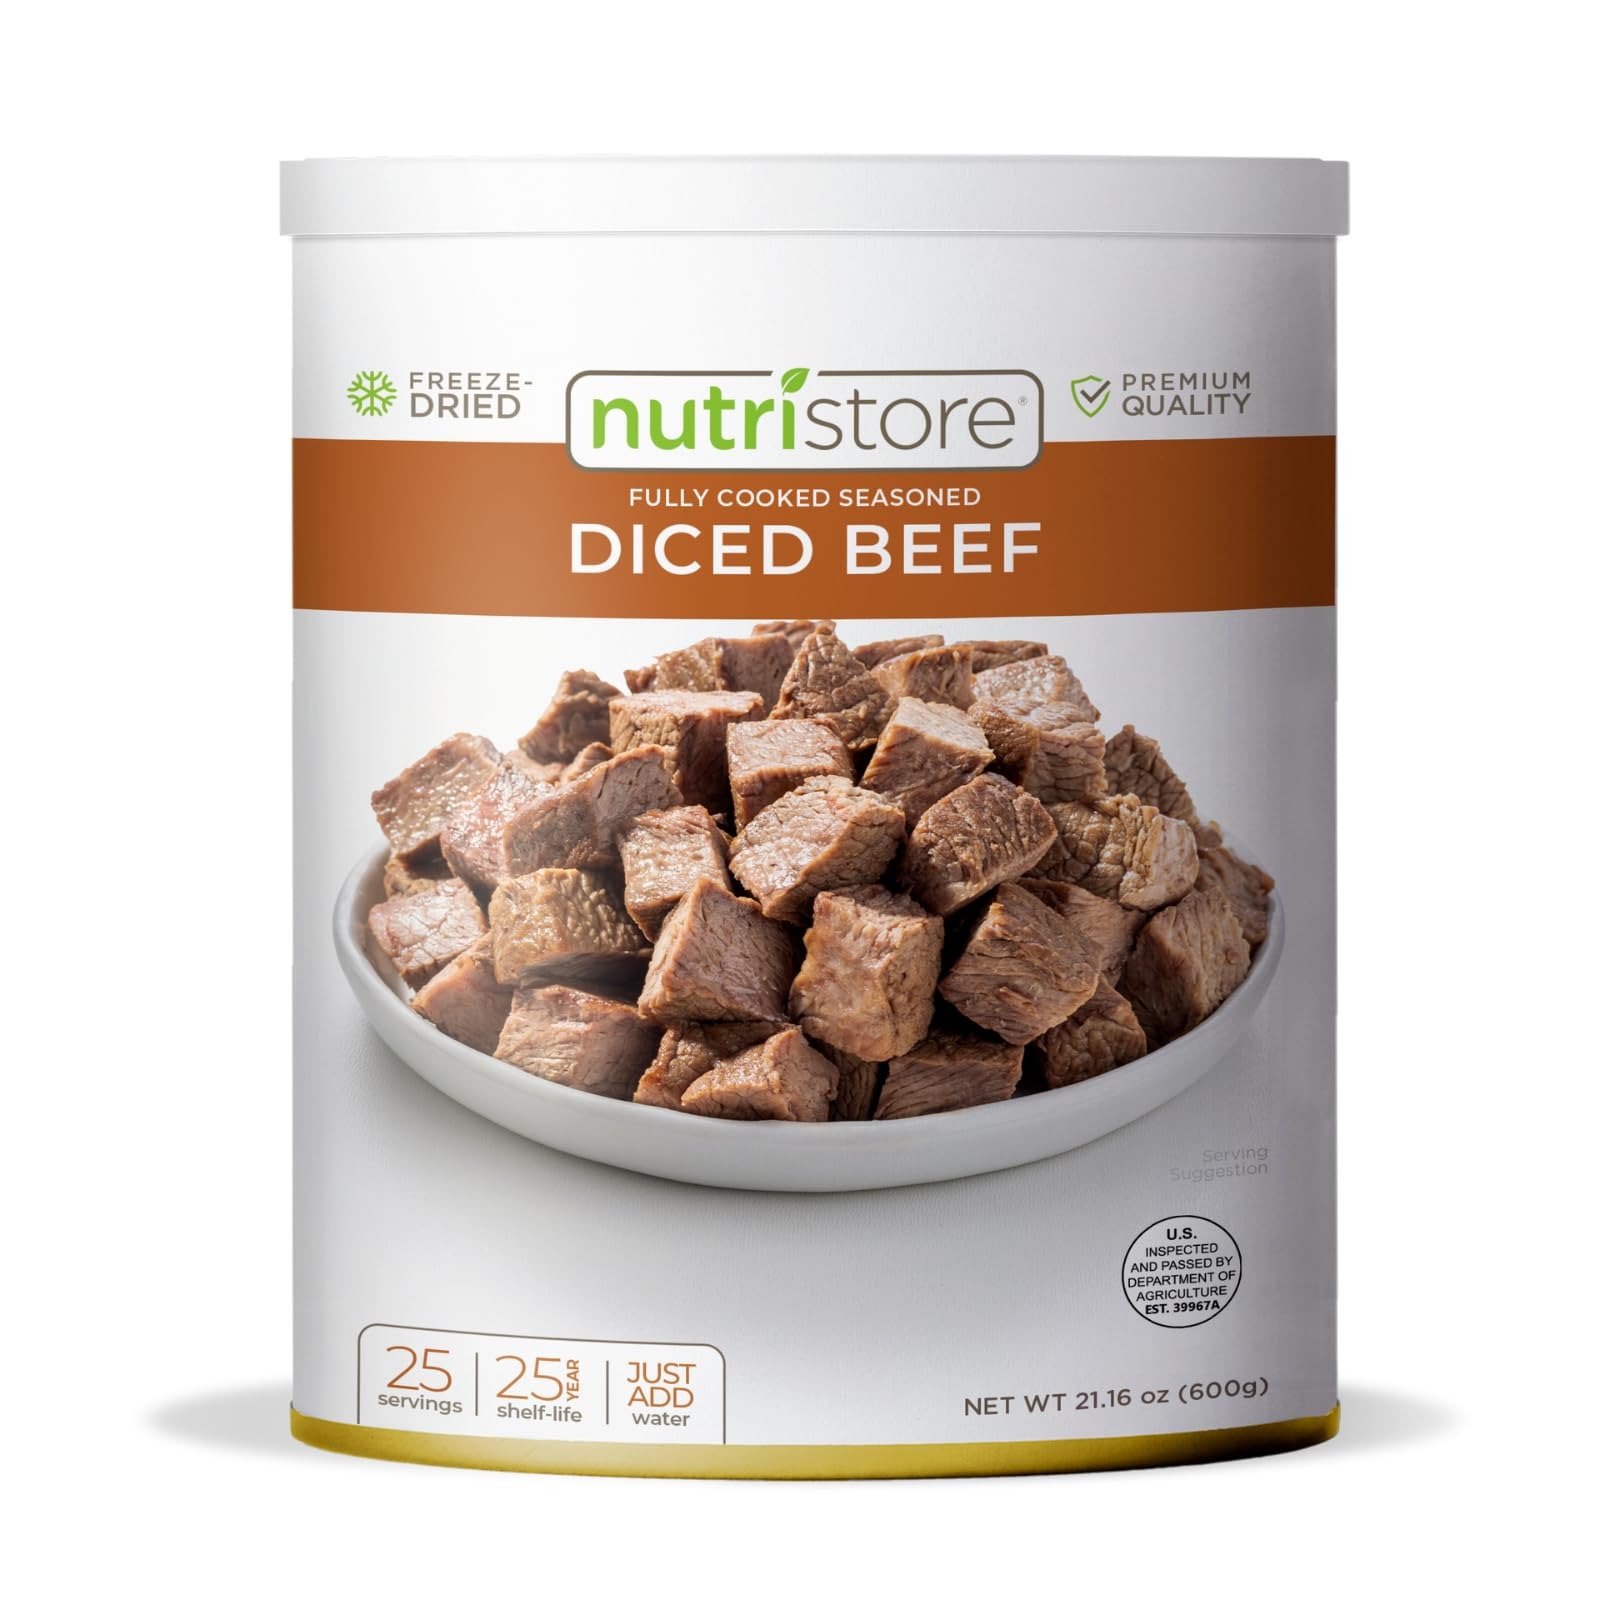
Item Name: Nutristore Freeze Dried Beef Dices | Pre-Cooked Meat for Backpacking, Camping, Meal Prep | Long Term Survival Emergency Food Supply | 25 Year Shelf Life | Bulk #10 Can | Made in USA | 20 Servings
Bullet Point 1: PREMIUM FREEZE DRIED QUALITY – Nutristore Beef is always premium freeze-dried. Never dehydrated or containing any unhealthy artificial fillers or preservatives, only quality natural meat freeze-dried to lock in nutrition! 20 Total Servings, 2,600 Calories.
Bullet Point 2: COOKING & PREPPING VERSATILITY – Perfect for everyday cooking, lightweight camping/backpacking MRE meals, or emergency survival food storage. Try using in your favorite recipes today or keep it stored conveniently for an emergency 25 years from now!
Bullet Point 3: QUICK & EASY – Our Beef is prepared and fully cooked for your convenience. Simply add water and use in all your favorite recipes such as; beef stew, chili, tacos, spaghetti, ramen, or stroganoff. Just add water and enjoy!
Bullet Point 4: MADE IN THE USA – Nutristore is proudly produced and canned in the USA. We source our natural meats from the highest-quality reputable sources. Every bulk #10 can comes with a resealable lid for extended shelf life after opening.
Bullet Point 5: 100% CUSTOMER SATISFACTION GUARANTEE — Nutristore maintains the highest level of customer service and satisfaction. If you are not 100% satisfied with your purchase or received a damaged product, contact us directly and we will make it right. This makes Nutristore is a wise choice for emergency storage to help you be ready no matter the circumstance.
Product Description: Nutristore Beef is always premium freeze-dried. Never dehydrated or containing any unhealthy artificial fillers or preservatives, only quality natural meat freeze-dried to lock in nutrition!
Value: 16.9
Unit: Ounce

Price: 79.99